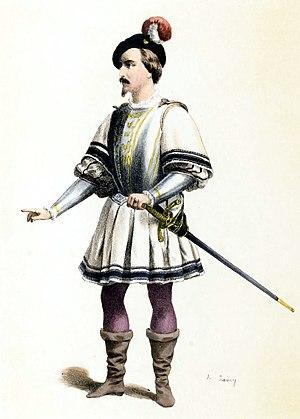
Costume de Victor Warot dans le rôle de Don Alvar dans L'Africaine de Meyerbeer
L'Africaine est un opéra en cinq actes de Giacomo Meyerbeer, sur un livret d'Eugène Scribe, dont la première représentation eut lieu le 28 avril 1865 à l'Opéra de Paris sous la direction de François Hainl. Dernière œuvre de celui qui est le plus célèbre compositeur d’opéras de son époque, son élaboration s’est étalée sur plus de vingt ans, avec une succession de versions, tant du livret que de la partition. Mort le lendemain du jour où il met un point final à sa composition, Meyerbeer ne peut participer au travail de révision lors des répétitions. Cette tâche est confiée au musicographe belge François-Joseph Fétis qui ne peut résoudre toutes les contradictions inhérentes à une durée de gestation aussi longue. Il en ajoute même de nouvelles, avec certaines coupures nuisant à la bonne compréhension de l’intrigue, ou la restauration du titre original L’Africaine à un ouvrage rebaptisé entretemps Vasco de Gama et dont l’héroïne n’est plus africaine. En dépit de ces vicissitudes, l’opéra connaît un triomphe dès sa création et parvient à se maintenir au répertoire, Meyerbeer ayant eu le soin de se renouveler en adoptant les préceptes nouveaux de l’opéra lyrique.